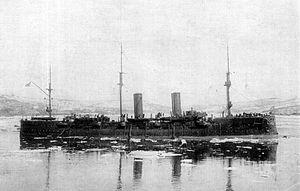
Le Riourik, en russe : Рюрик, croiseur blindé construit pour la Marine impériale de Russie, par le Chantier de la Baltique à Saint-Pétersbourg. Il devait son nom au légendaire Riourik, prince de Novgorod. Il prit part à la Guerre russo-japonaise de 1904-1905, il fut coulé au cours de la bataille d’Ulsan en mer du Japon le 14 août 1904.